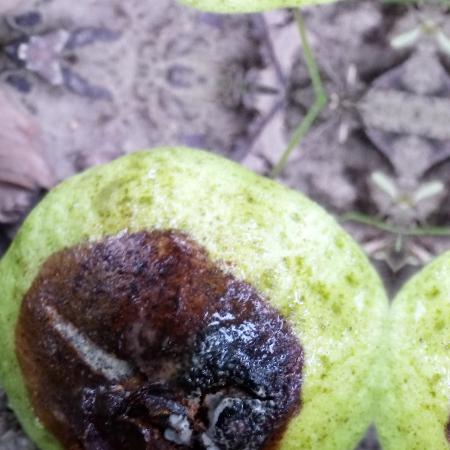
Label: Styler and Root